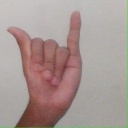
अक्षर: य